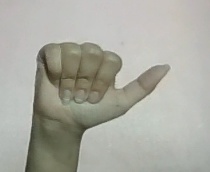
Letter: dhad